Beth Wambui Mugo

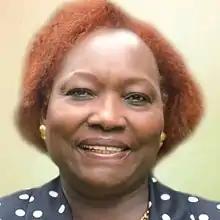

Beth Wambui Mugo (born 11 July 1939 in Kiambu district) is a Kenyan politician. She belongs to Party of National Unity and was elected to represent the Dagoretti Constituency in the National Assembly of Kenya in the 2007 parliamentary election.